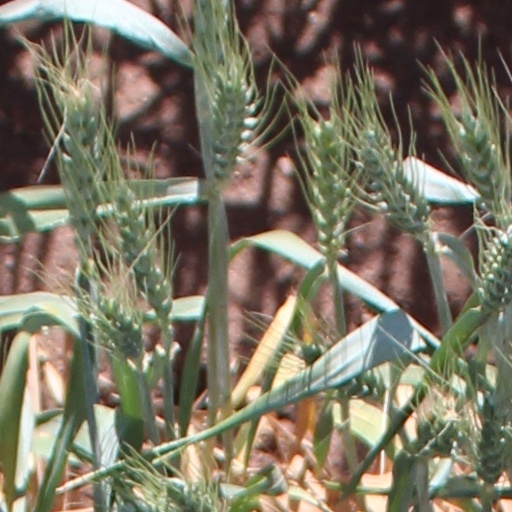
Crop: wheat